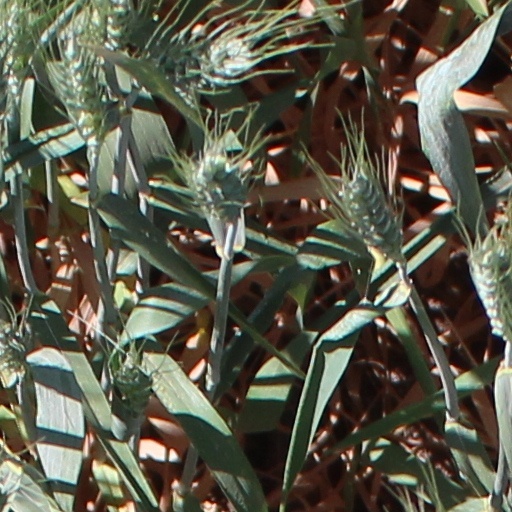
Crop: wheat